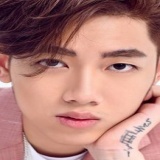
ca sĩ K Icm